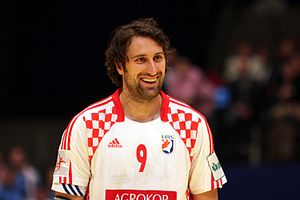
Igor Vori
Igor Vori er en kroatisk håndboldspiller, der til dagligt spiller for den franske LNH-Dvision 1-klub, Paris Saint-Germain Handball. Han har tidligere spillet for den tyske Bundesliga-klub HSV Hamburg, spanske FC Barcelona samt for RK Zagreb i sit hjemland.